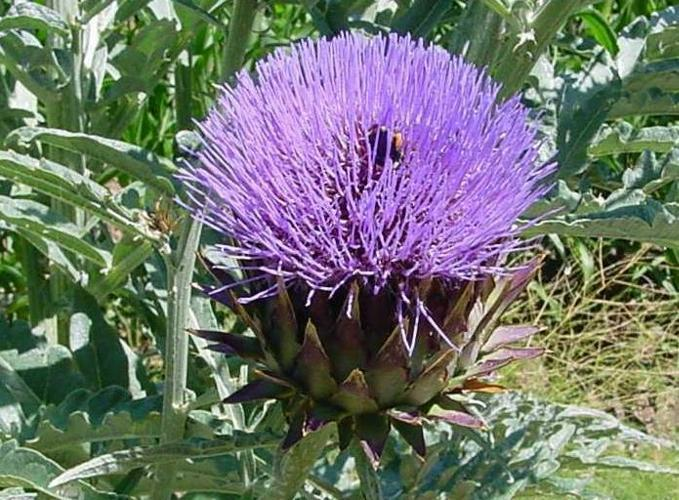
Flower: artichoke